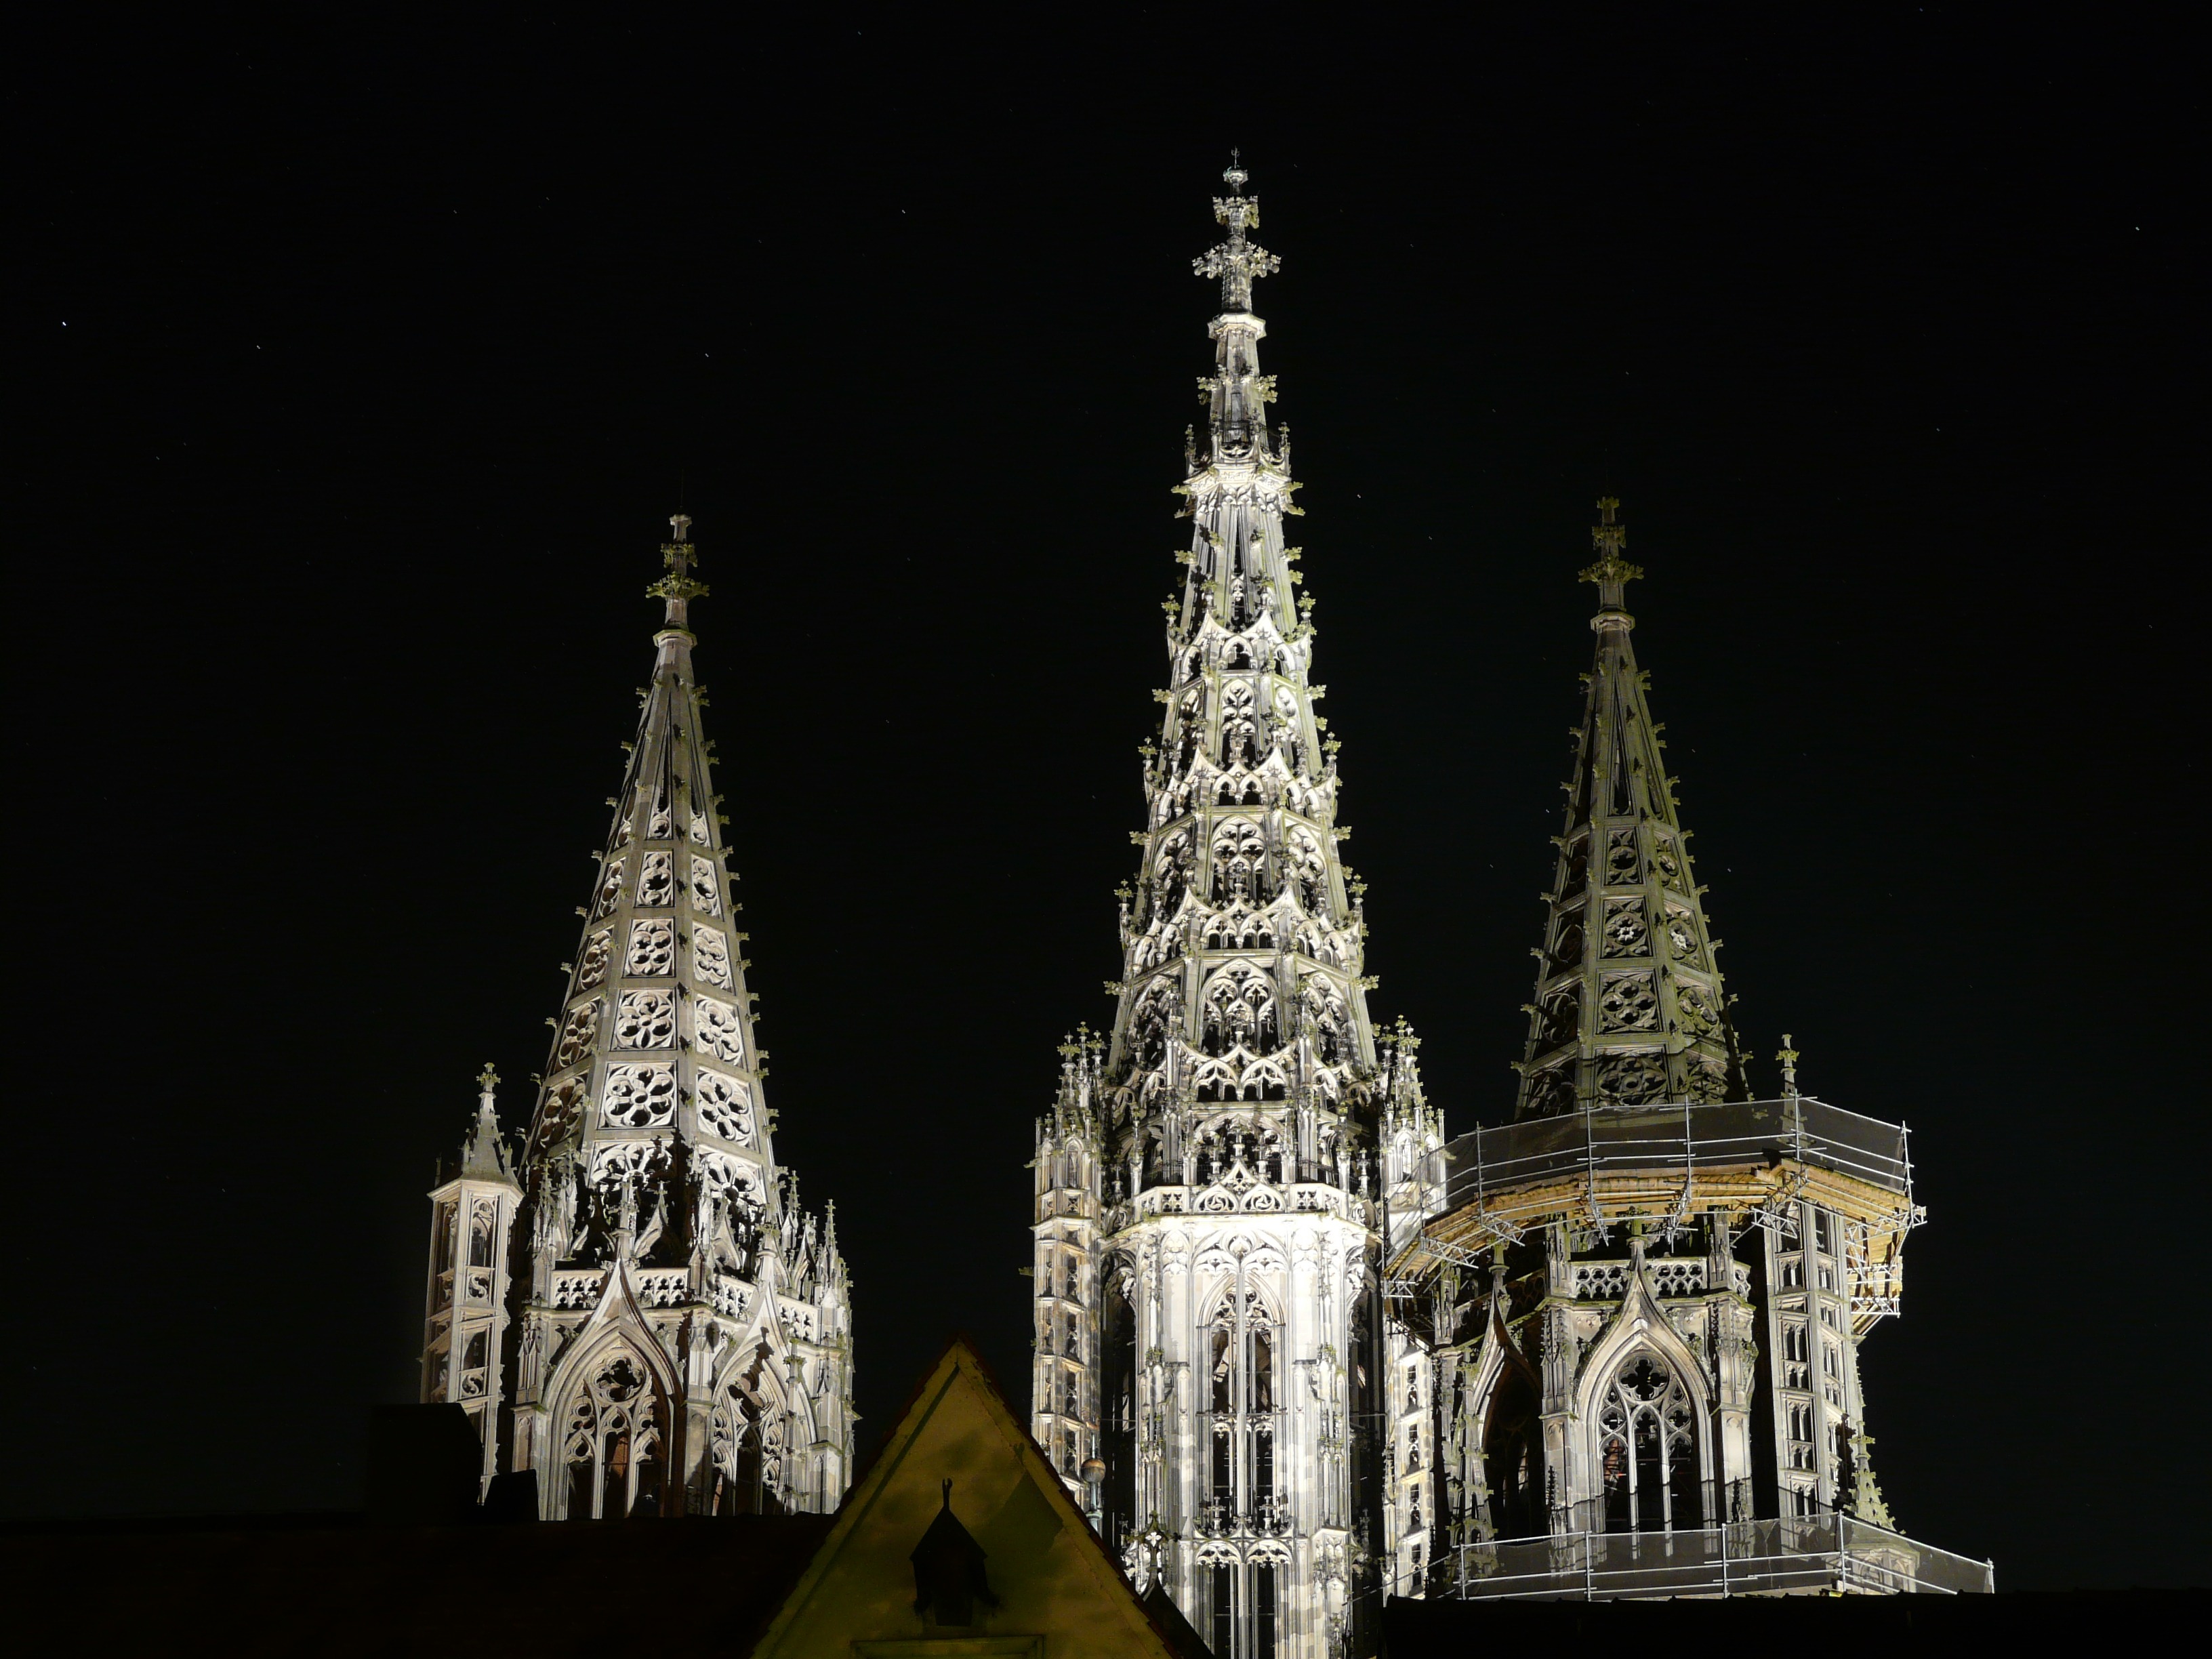
architecture, night, building, tower, landmark, church, cathedral, place of worship, illuminated, towers, spire, spires, steeple, symmetry, hell, dom, ulm, night photograph, munster, ulm cathedral